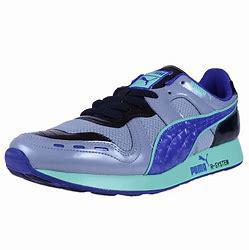
Brand: Puma
Model: 100